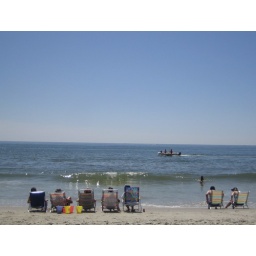
cape may, chairs lined up, boat in the background